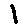
Label: 1